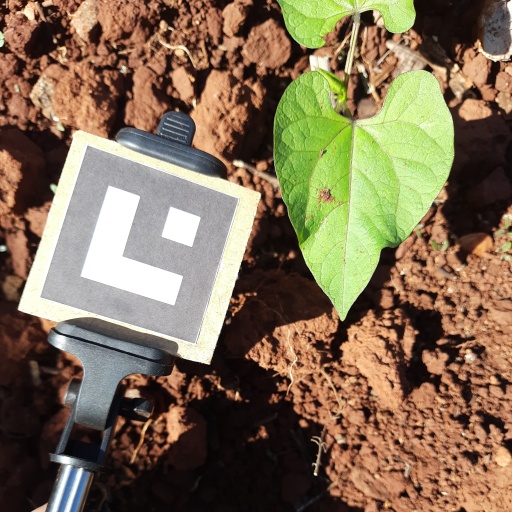
Observations: wavy surface, no eating holes, with soild dust, under sunlight